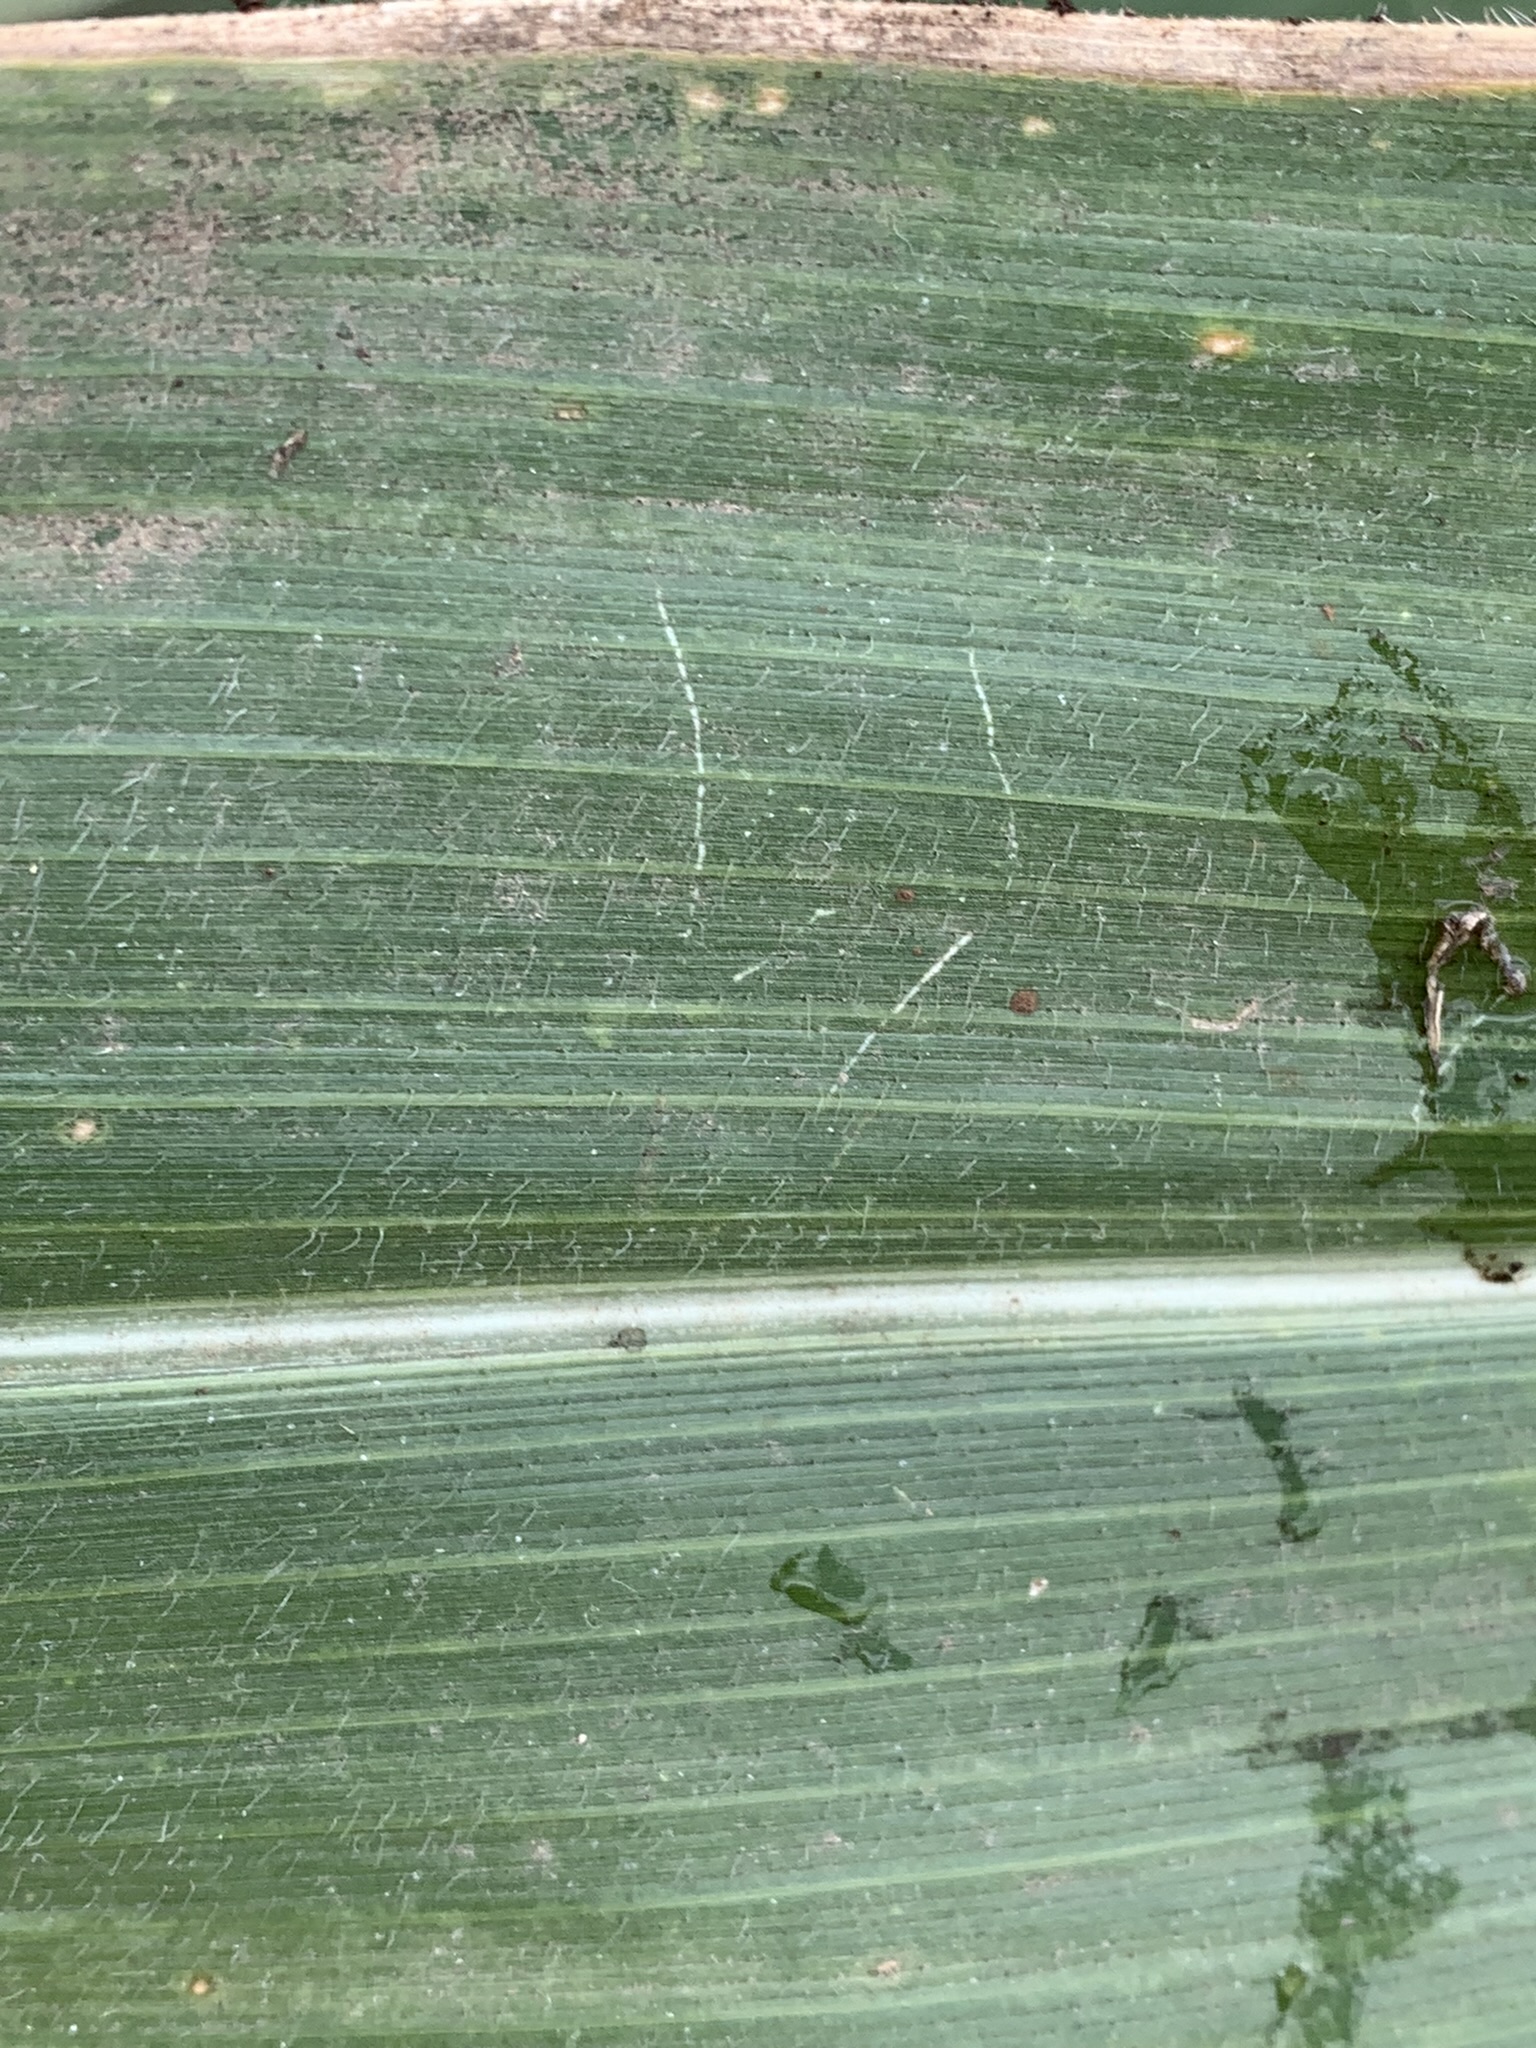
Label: Healthy